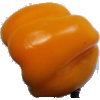
Label: Pepper Yellow 1